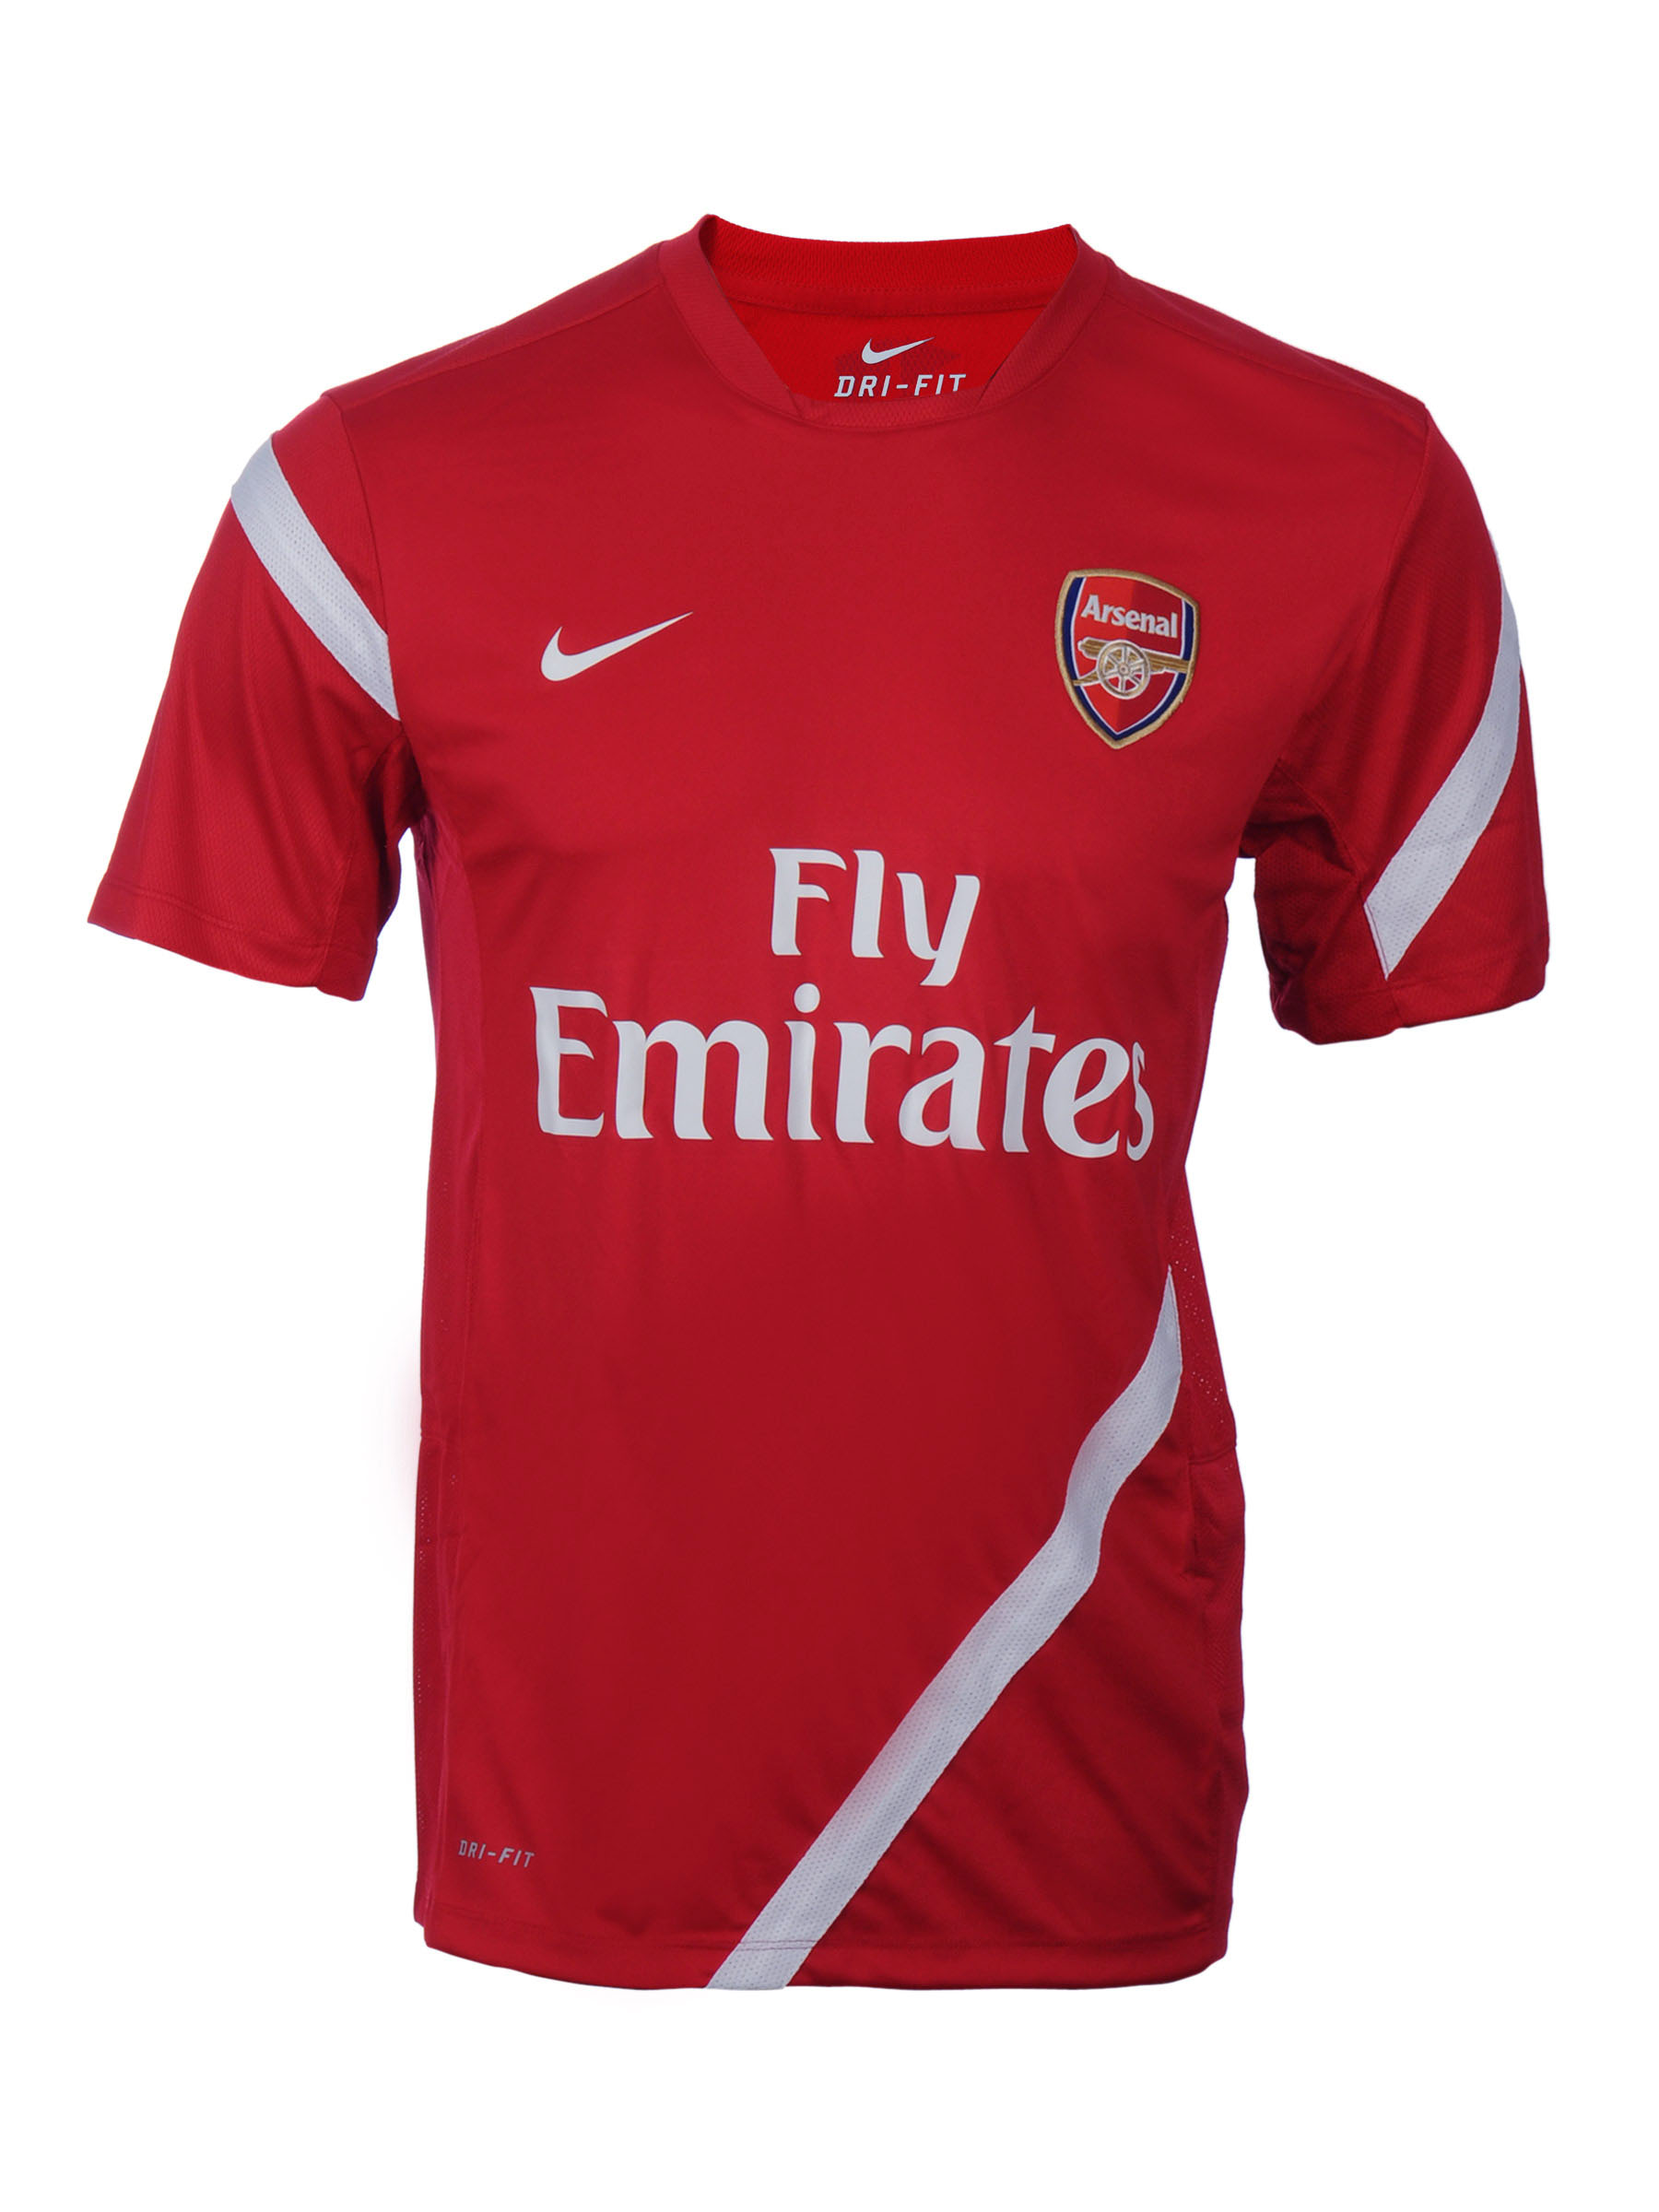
Nike Men Arsenal Ss Tr Red Jersey
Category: Apparel / Topwear / Tshirts
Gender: Men
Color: Red
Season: Fall 2011
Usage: Sports